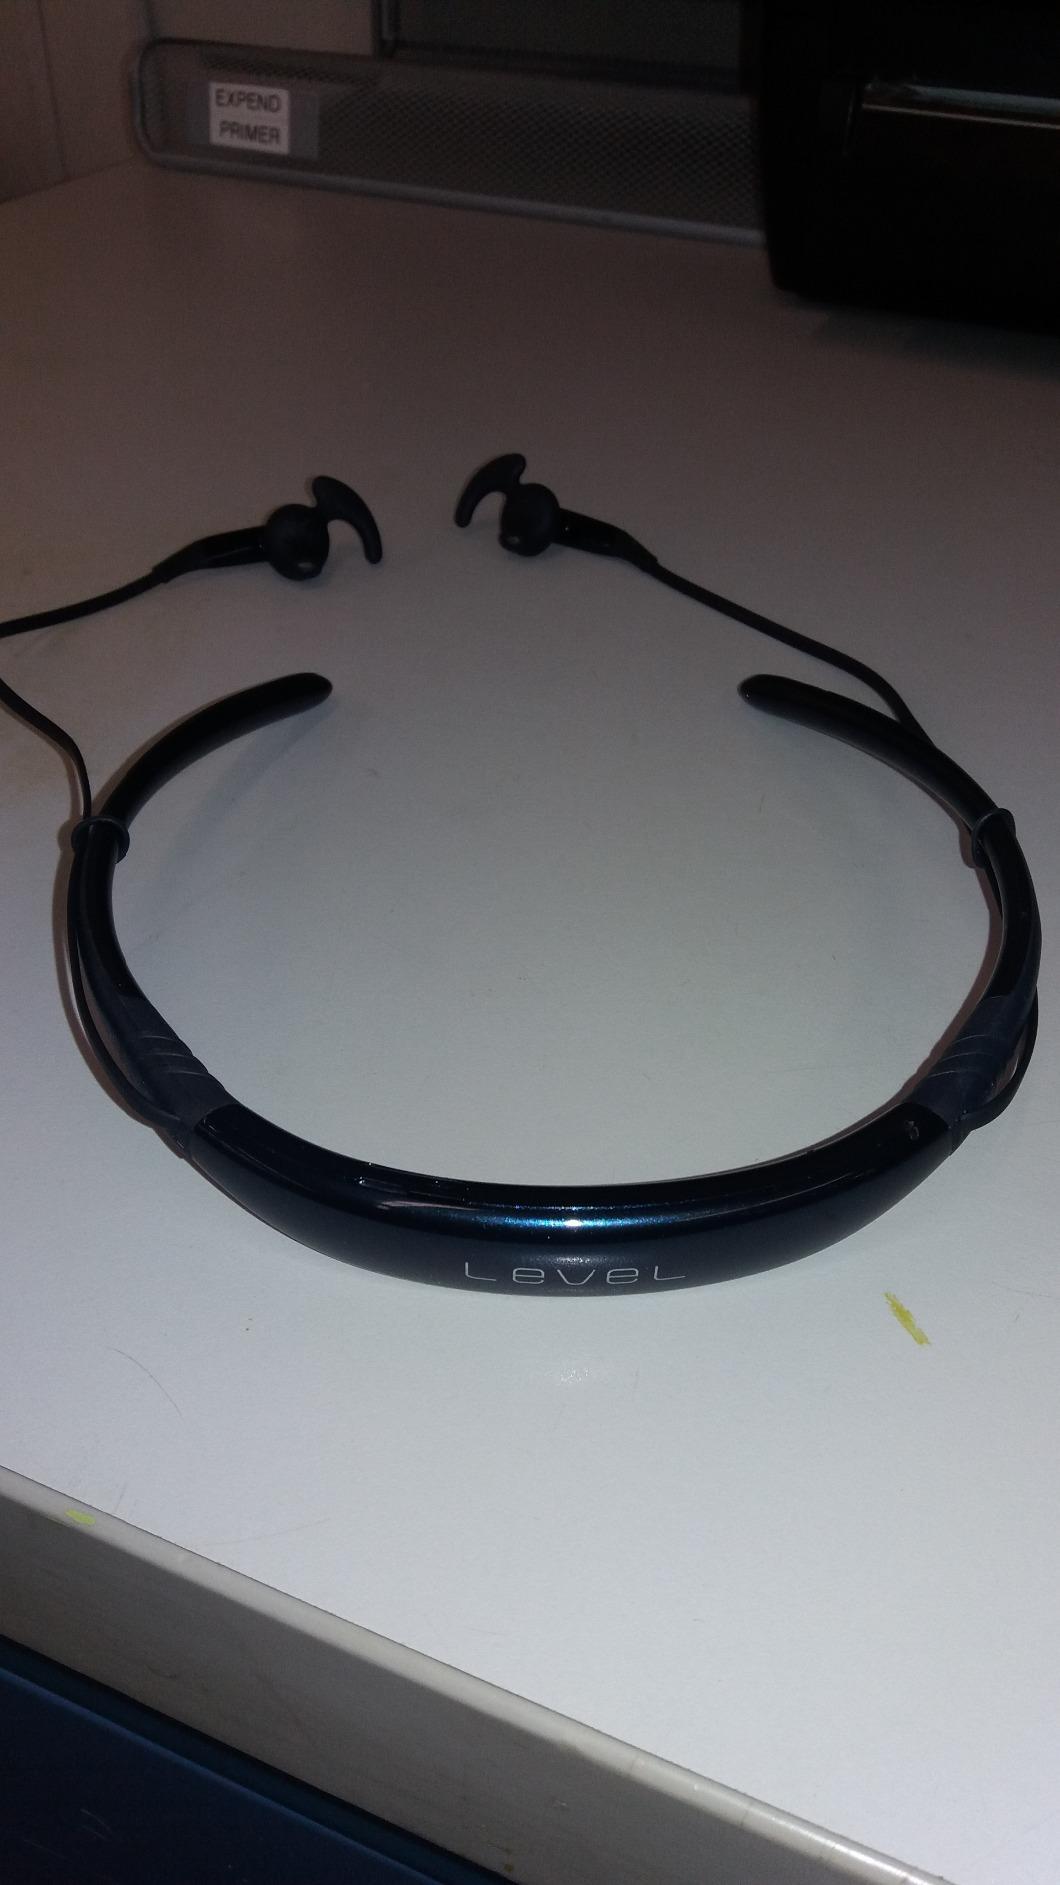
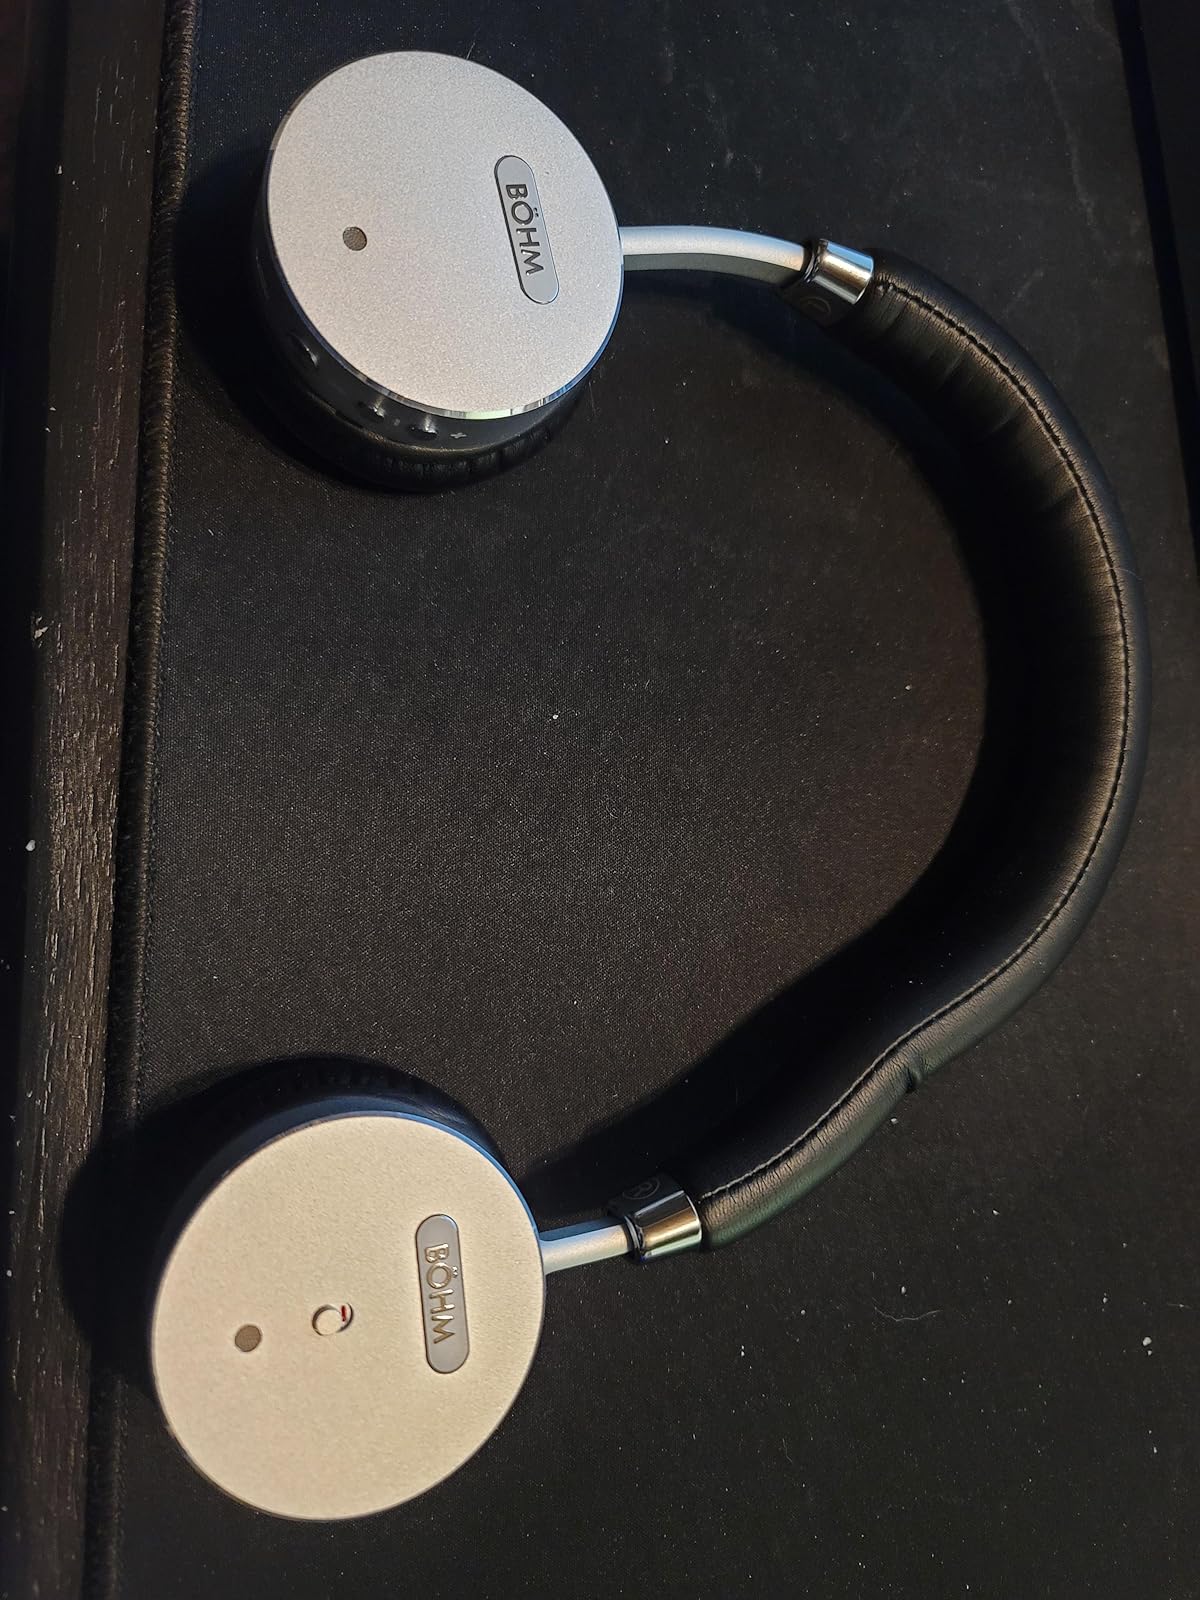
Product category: headphones
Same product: no